Geneva

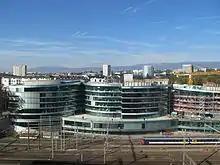
Graduate Institute of International and Development Studies

Prior to the Protestant Reformation the city was "de jure" and "de facto" Catholic. Reaction to the new movement varied across Switzerland. John Calvin went to Geneva in 1536 after William Farel encouraged him to do so. In Geneva, the Catholic bishop had been obliged to seek exile in 1532. Geneva became a stronghold of Calvinism. Some of the tenets created there influenced Protestantism as a whole. St. Pierre Cathedral was where Calvin and his Protestant reformers preached. It constituted the epicentre of the newly developing Protestant thought that would later become known as the Reformed tradition. Many prominent Reformed theologians operated there, including William Farel and Theodore Beza, Calvin's successor who progressed Reformed thought after his death.